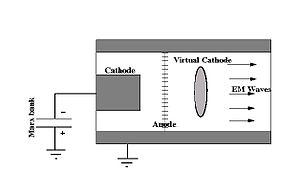
La E-Bomb ou bombe électromagnétique est une arme électromagnétique de nouvelle génération inventée dans les années 1950, capable de produire une impulsion électromagnétique sans explosion nucléaire.
Un vircator est un générateur à micro-ondes qui est capable de générer de brèves impulsions de micro-ondes à bande étroite et à très haute puissance. il est principalement utilisé dans le domaine de la guerre électronique, pour détruire des équipements électroniques tels que des radars ou de l'équipement radio.